Snowball Earth

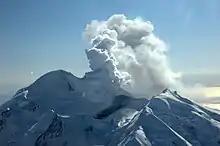
Volcanoes may have had a role in replenishing , possibly ending the global ice age of the Cryogenian Period.

These cap carbonates have unusual chemical composition as well as strange sedimentary structures that are often interpreted as large ripples.